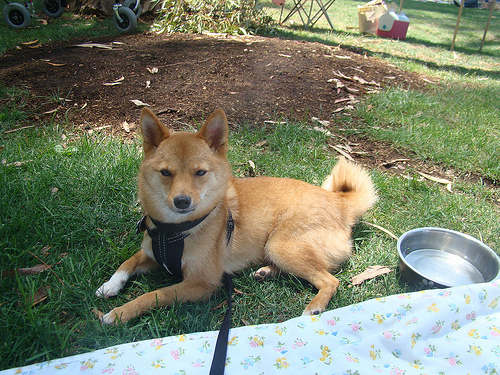
Animal: dog
Breed: shiba inu